Gender and sexual minorities in the Ottoman Empire

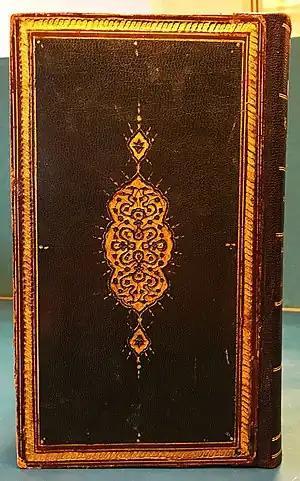

The Ottoman Empire, which existed from the 14th century until the early 20th century, had a complex and varied approach to issues related to sexuality and gender, including those of gender and sexual minorities.